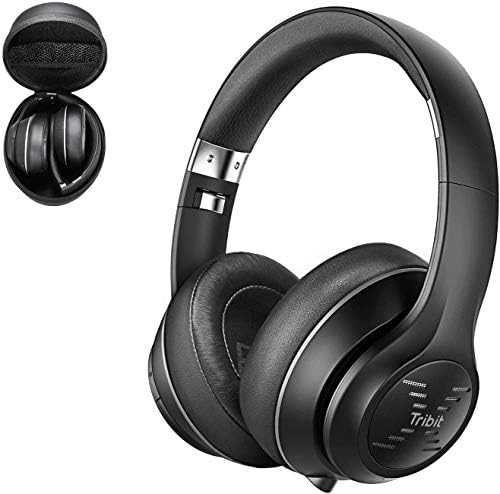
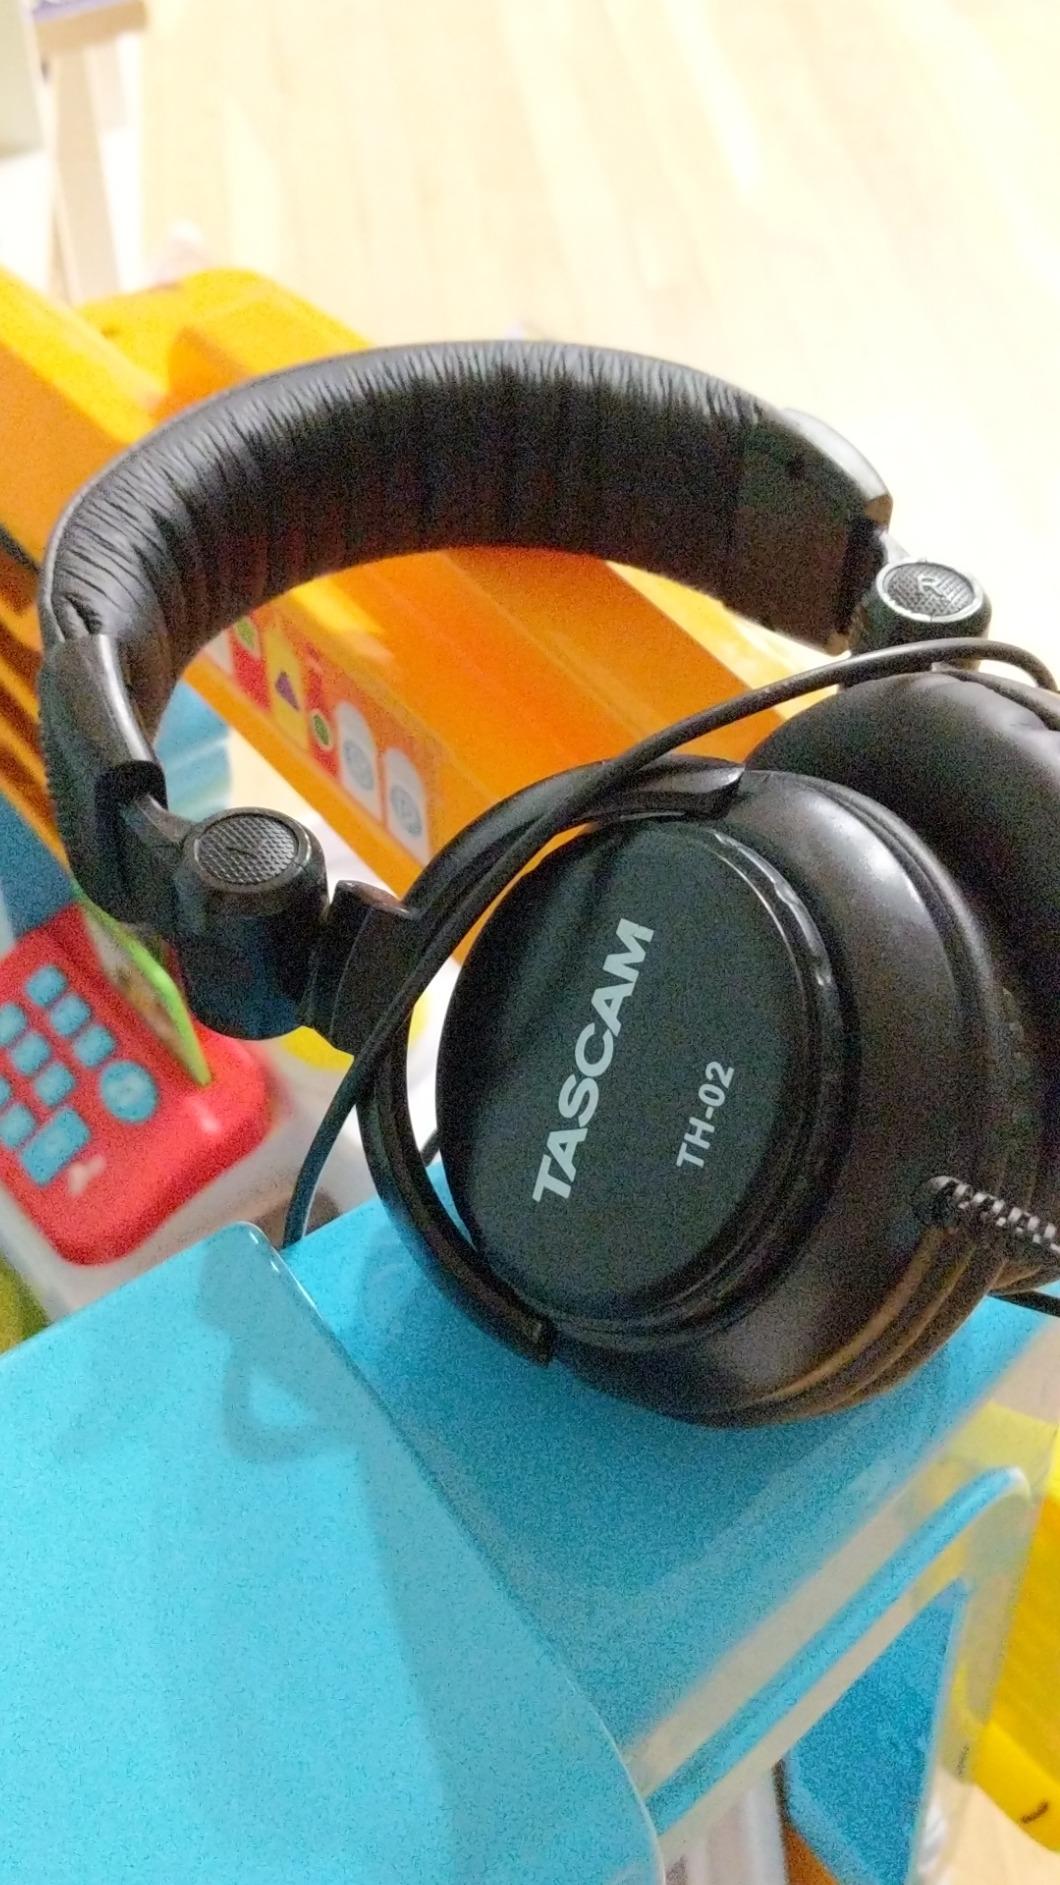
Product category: headphones
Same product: no